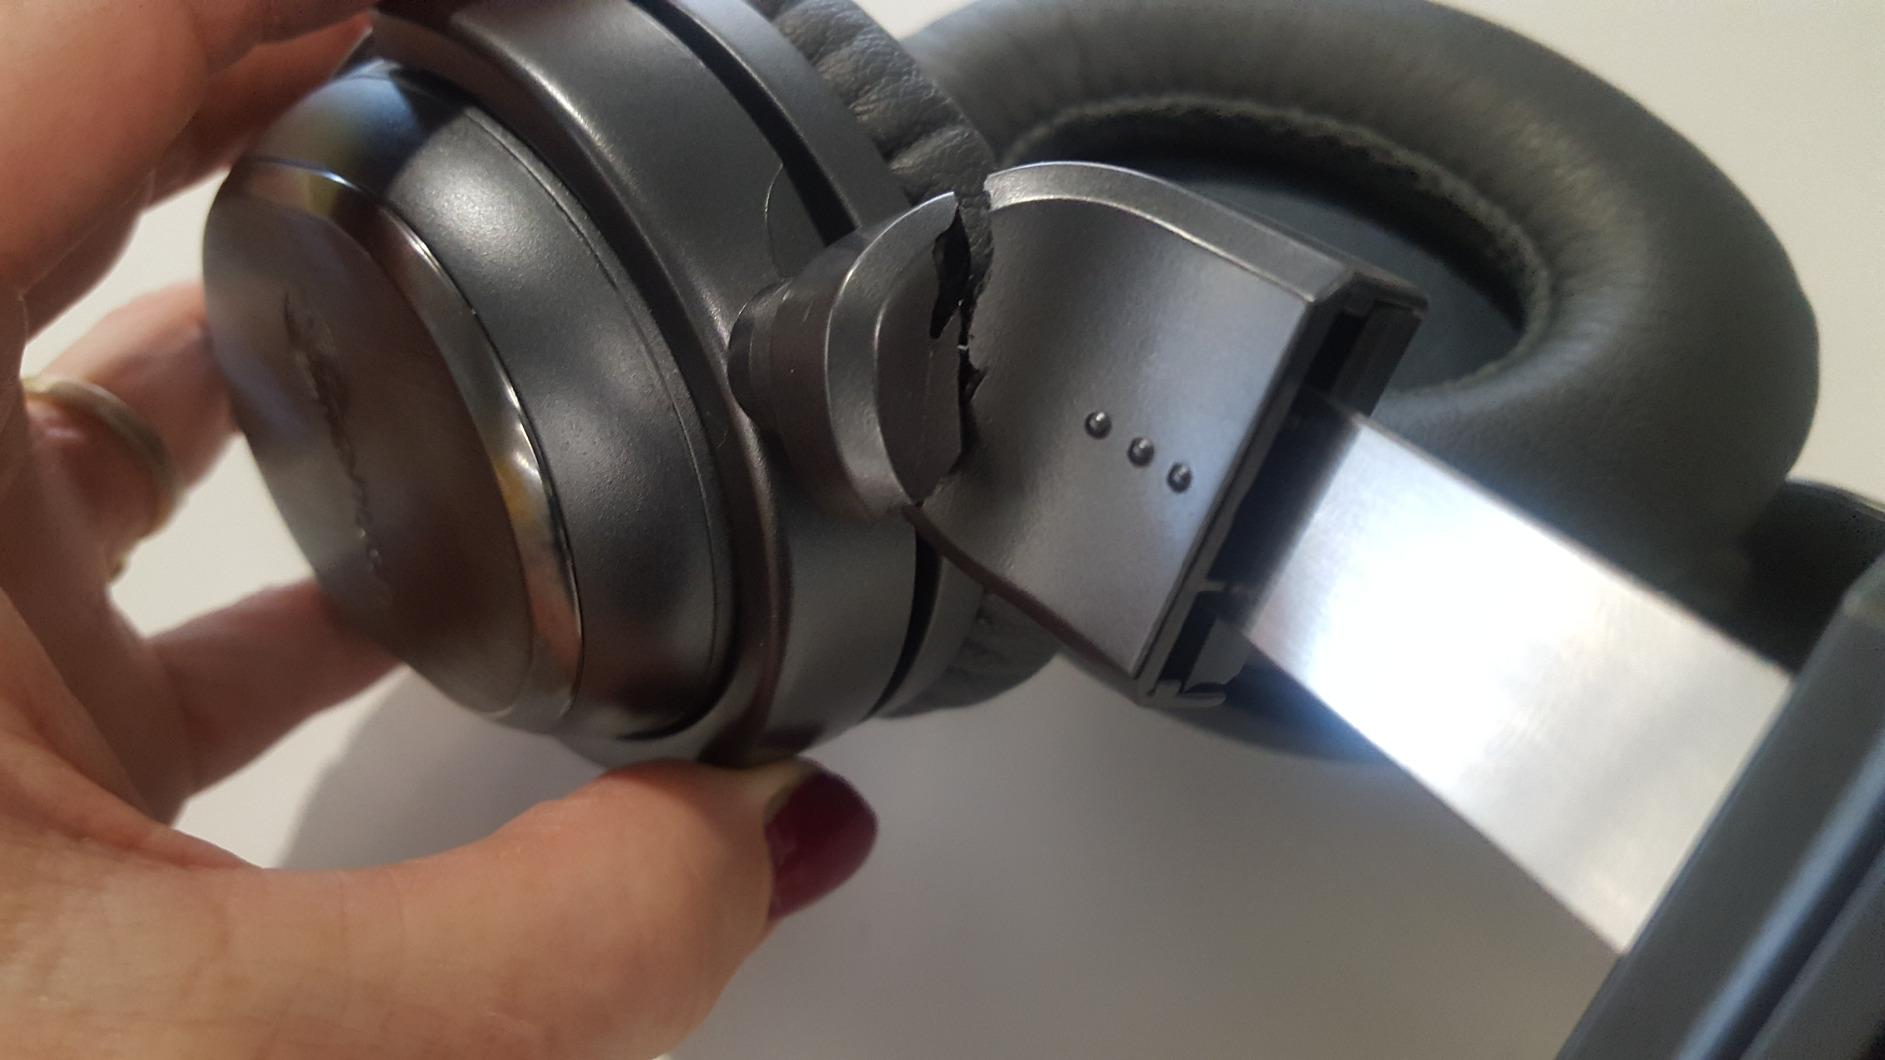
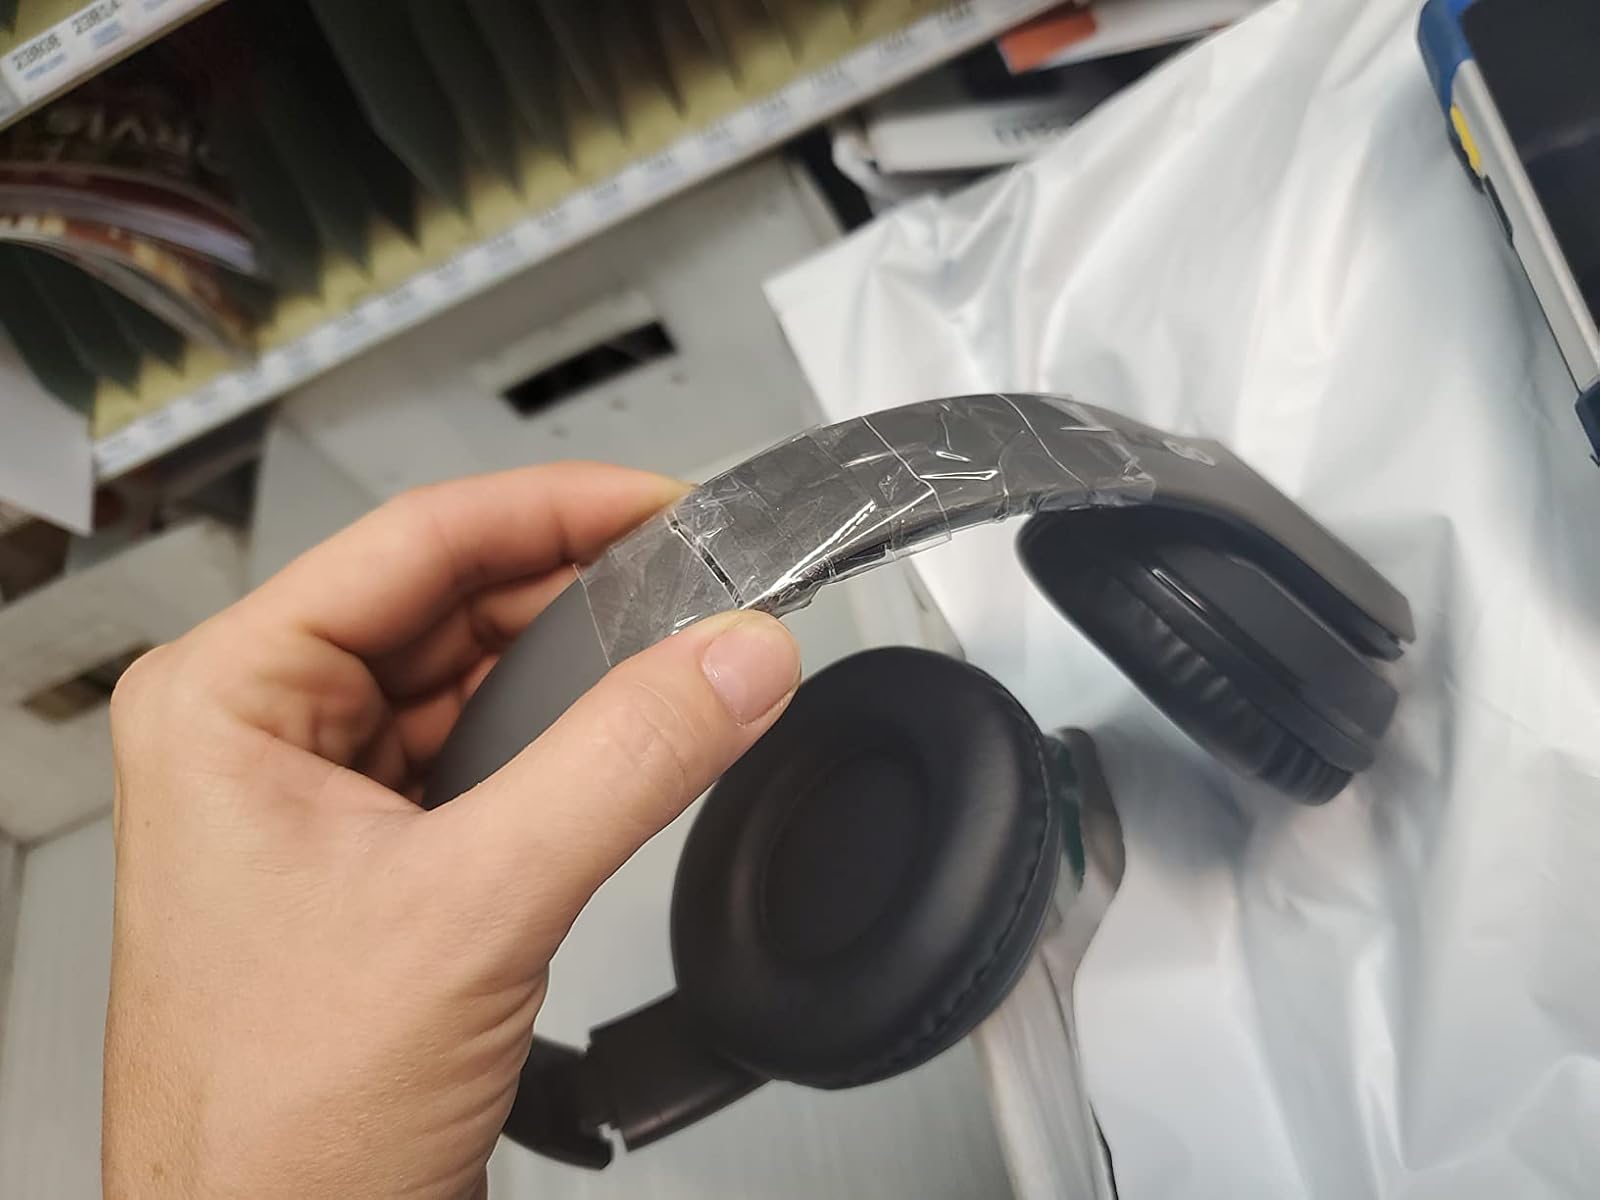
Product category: headphones
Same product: no